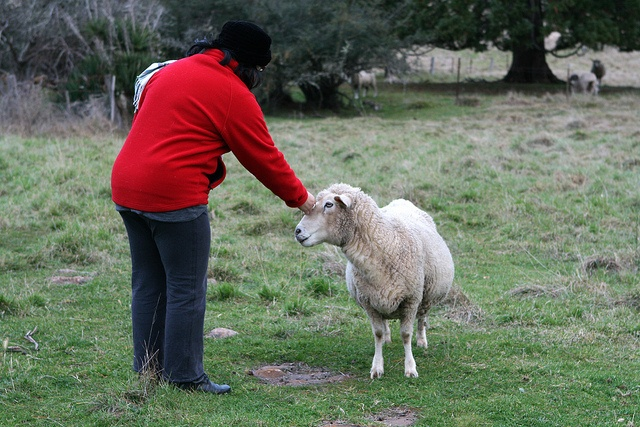
A woman in a pasture pets a sheep on the head.
A person leaning over to pet a sheep.
A woman in a red sweater standing next to a sheep.
A person from back-side view, standing with arm out and hand touching head of a sheep with its body toward camera and head towards person, in grass outside with trees in background.
A woman wearing slacks and a red long-sleeve sweater bends slightly to pet a sheep standing in a field.